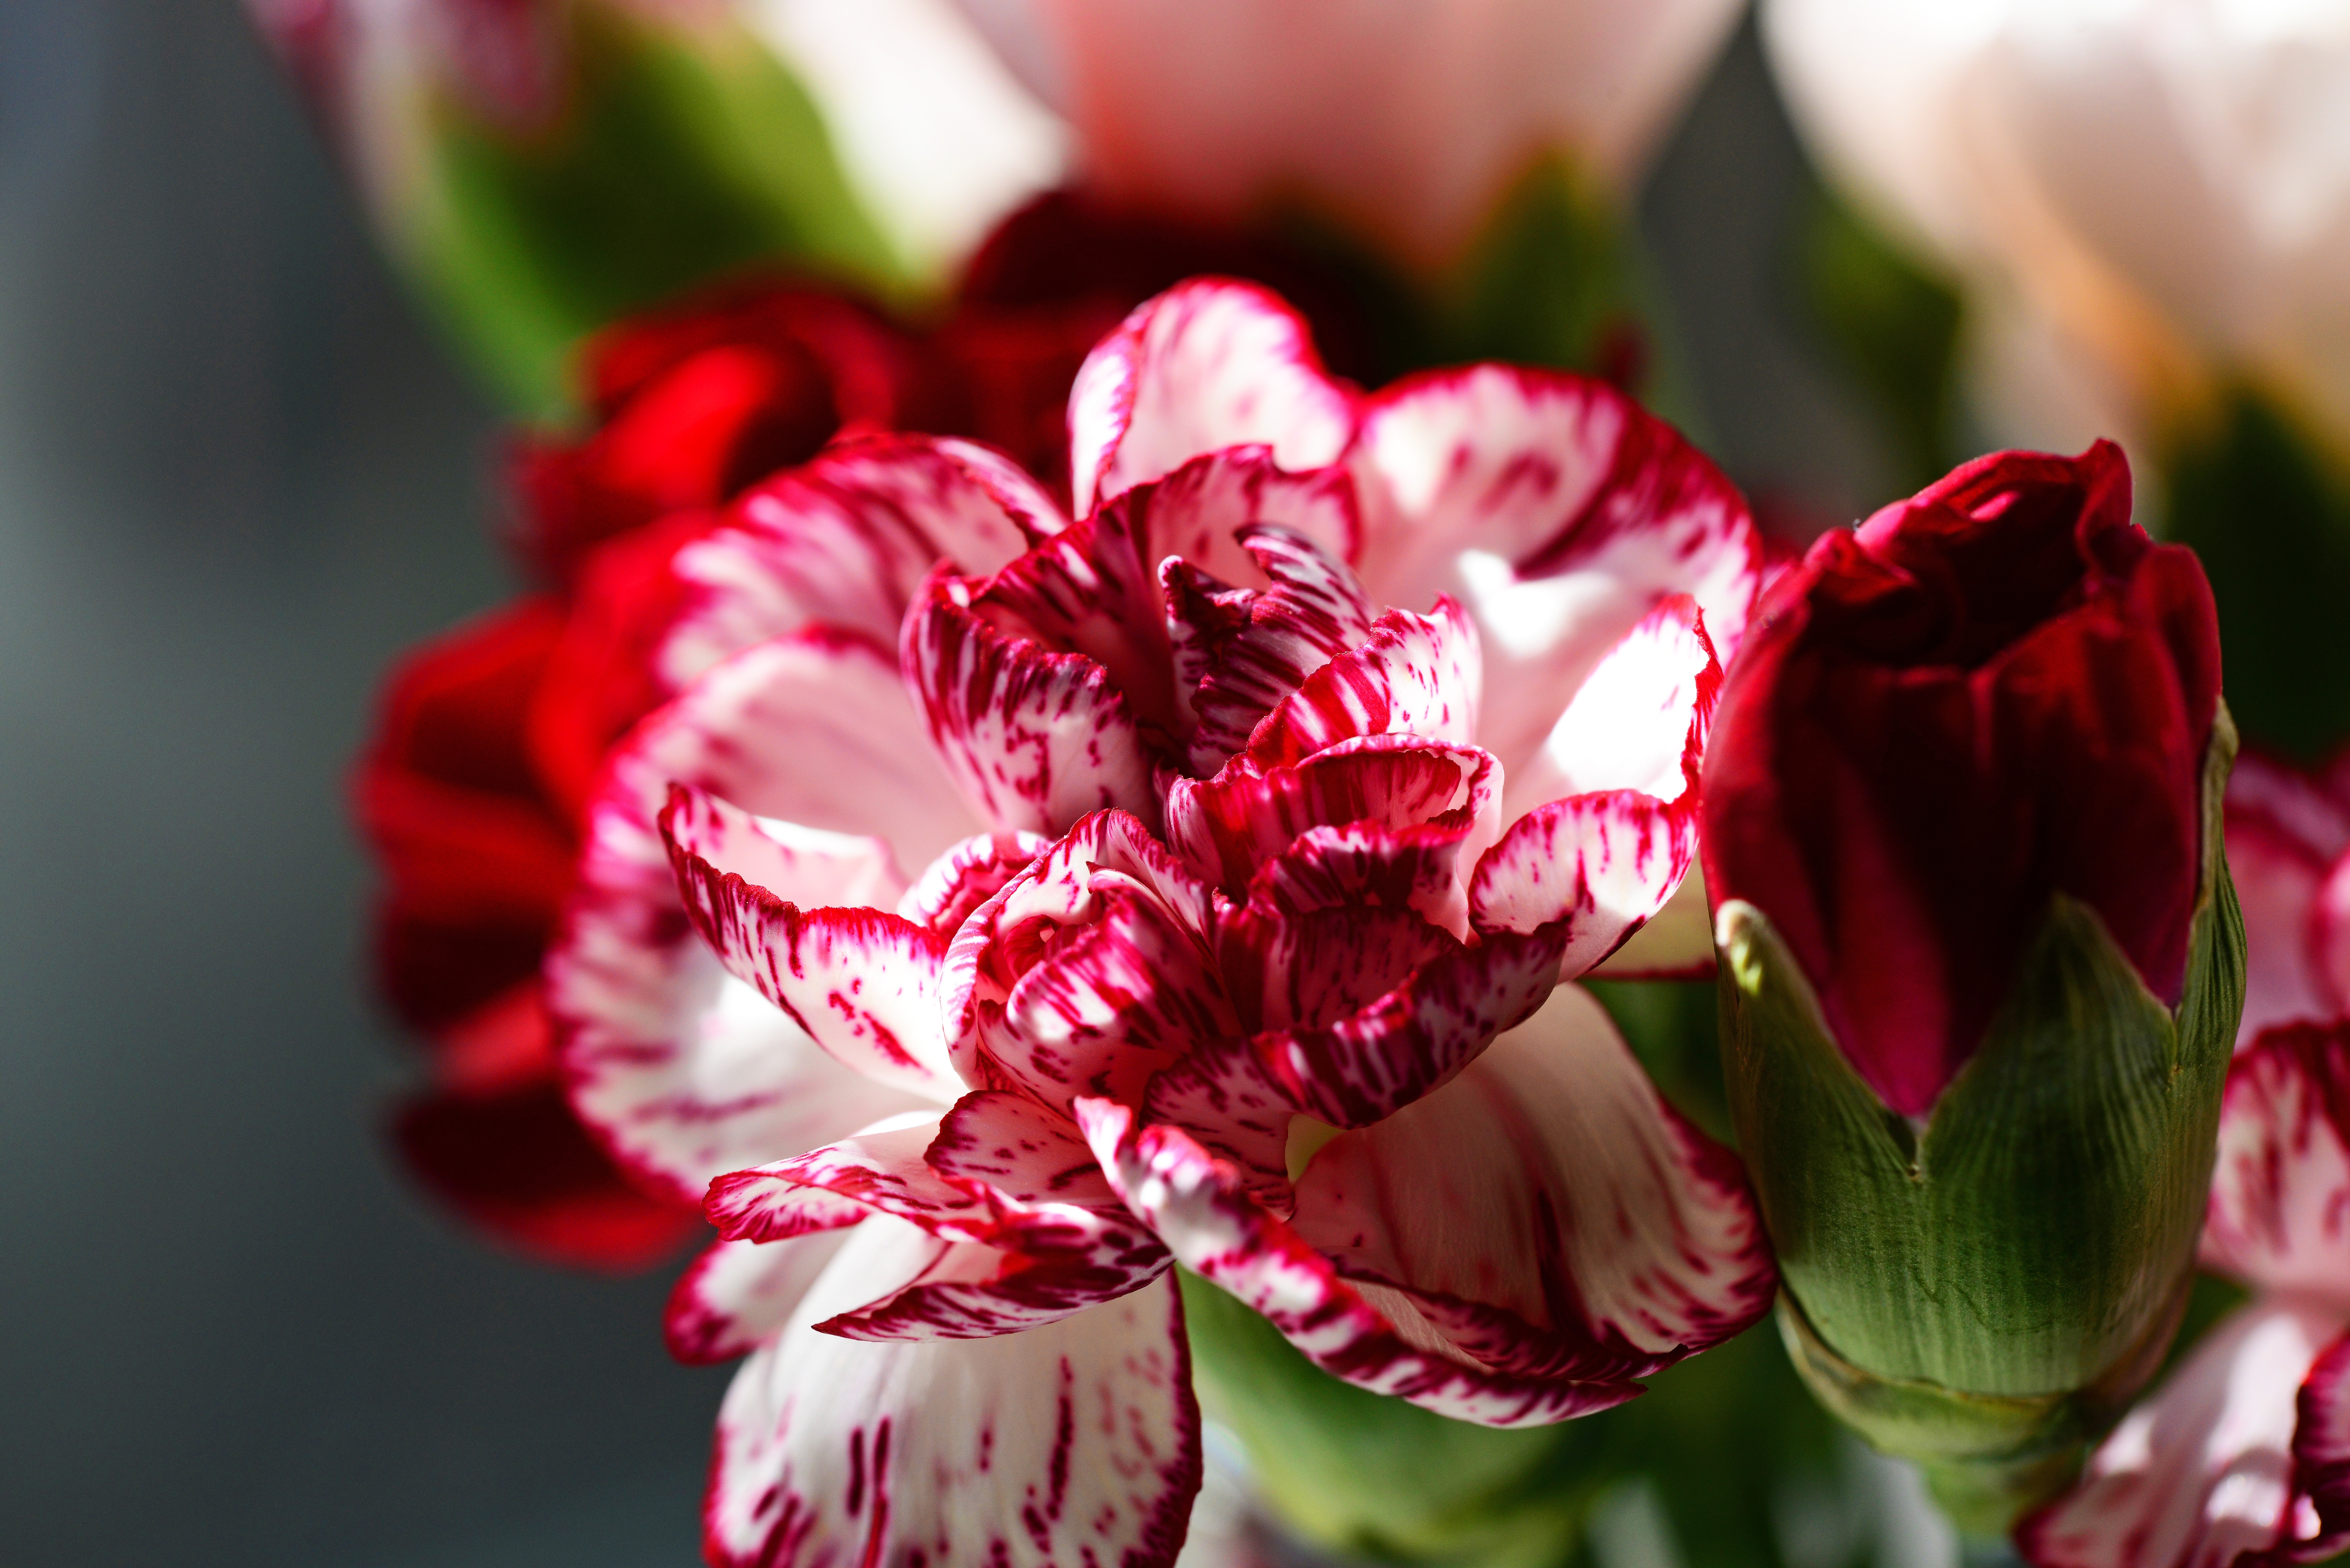
blossom, plant, photography, flower, petal, red, macro, stripe, pink, wedding, flora, perennial, boutonniere, close up, carnation, detail, floristry, peony, dianthus, macro photography, flowering plant, flower bouquet, border plant, red and white, button hole, dianthus caryophyllus, cultivar, land plant, grey leaf